Question: Please indicate a possible affordance area of baseball bat that can be used for hitting
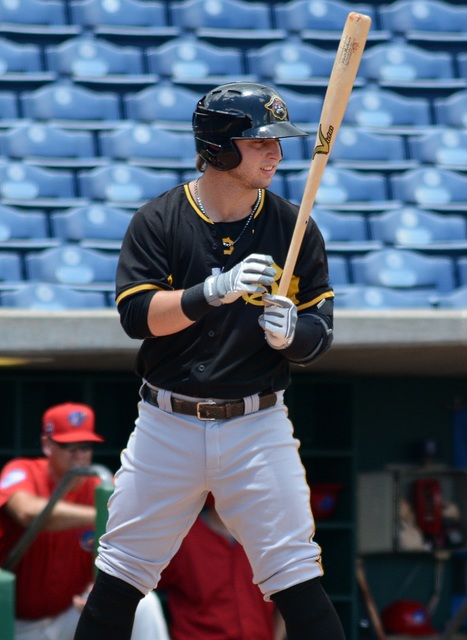
Answer: [311, 15.5, 370, 136.5]